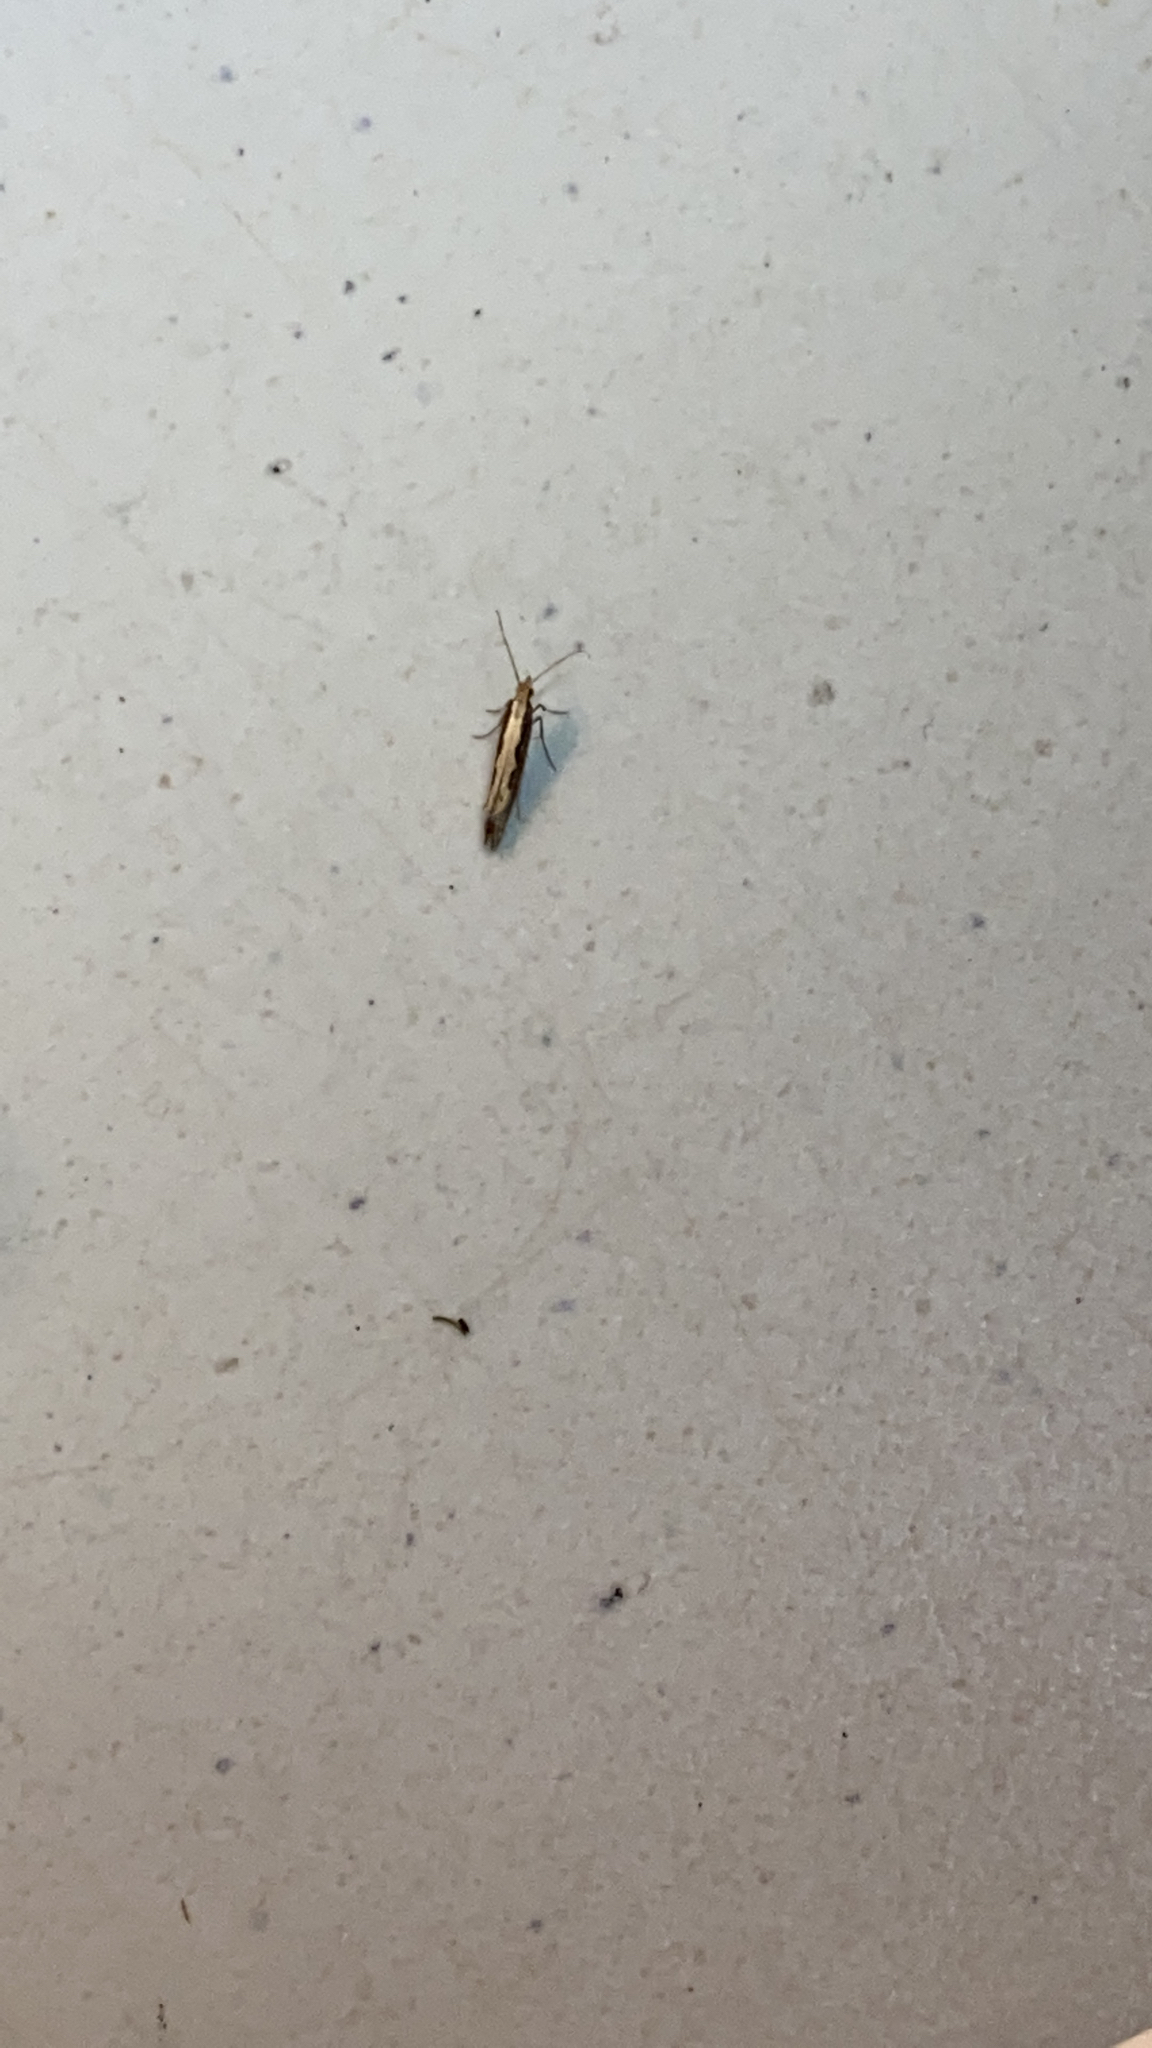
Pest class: diamondback_moth